Natalie Wood

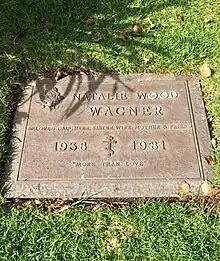
Natalie Wood's grave at Westwood Memorial Park

On November 29, 1981, Wood died under mysterious circumstances at the age of 43 during the making of "Brainstorm". She had been on a weekend boat trip to Santa Catalina Island on board her husband Robert Wagner's motoryacht, "Splendour". Many of the circumstances are unknown; for example, it has never been determined how she entered the water. Wood was with Wagner, her "Brainstorm" co-star Christopher Walken, and "Splendour"s captain Dennis Davern on the evening of November 28.